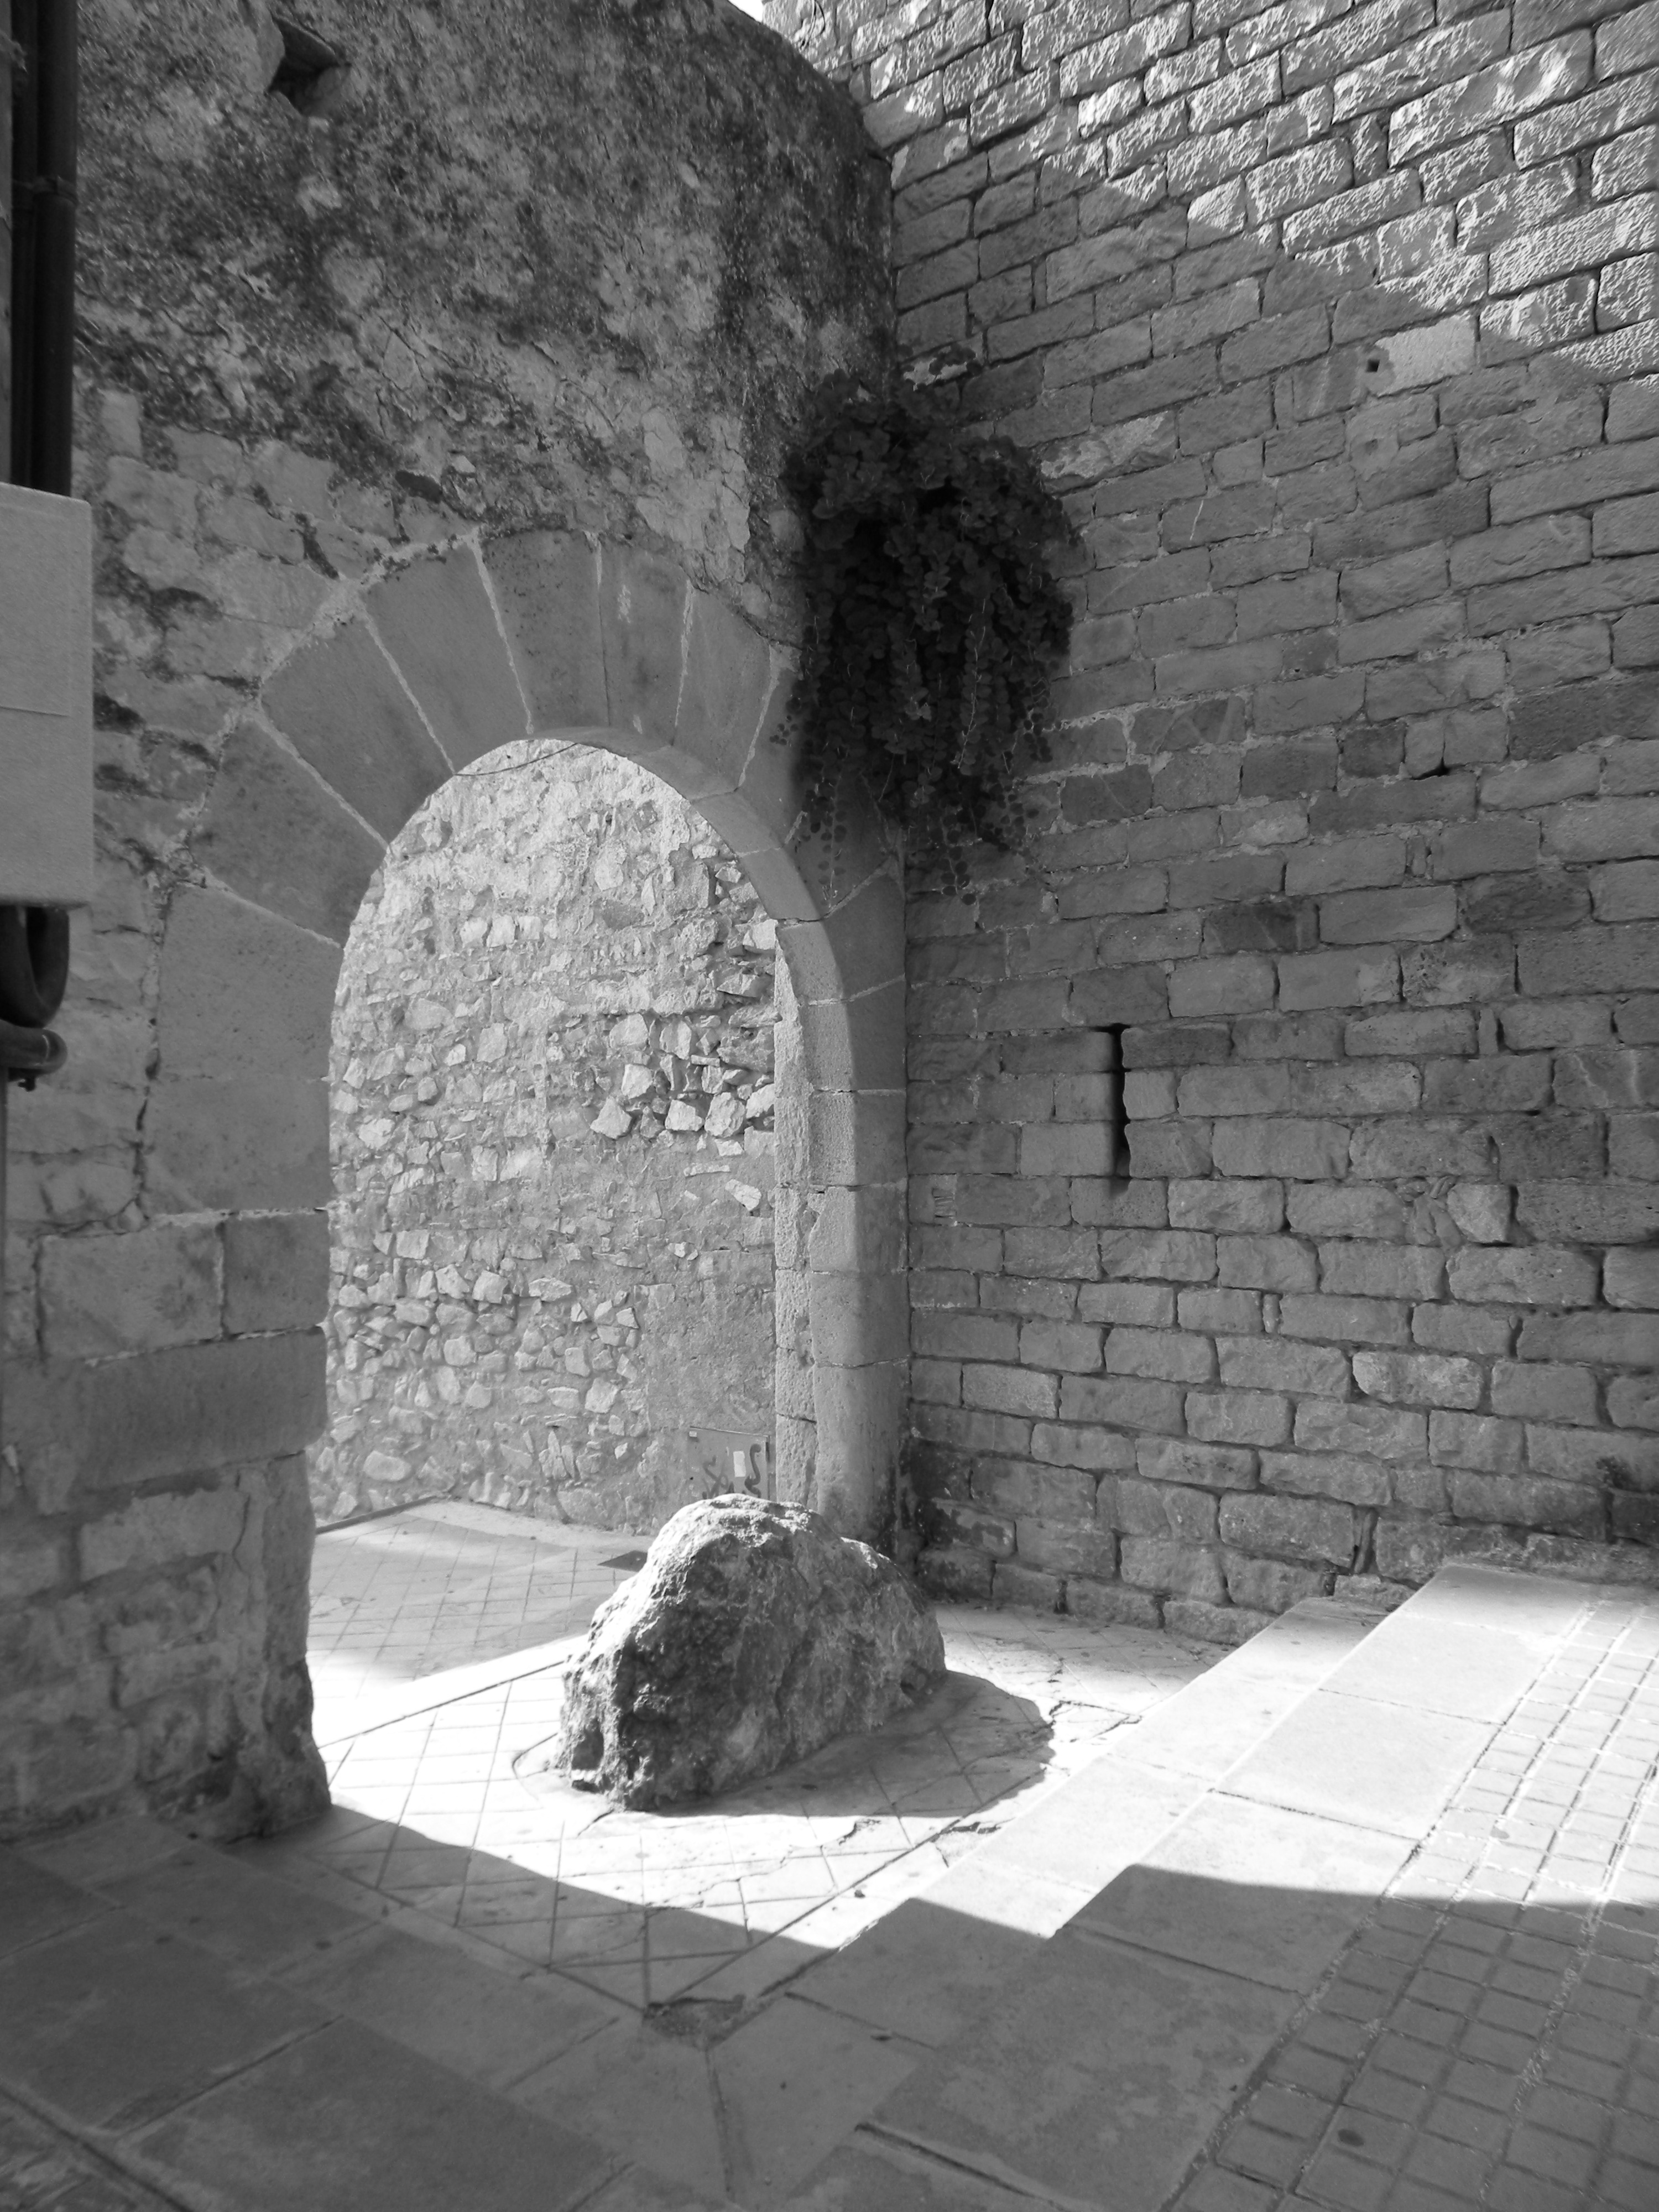
rock, black and white, architecture, white, street, photography, wall, stone, steps, europe, arch, column, shadow, black, monochrome, brick, spain, temple, ruins, archway, monastery, photograph, catalonia, history, image, monochrome photography, ancient history